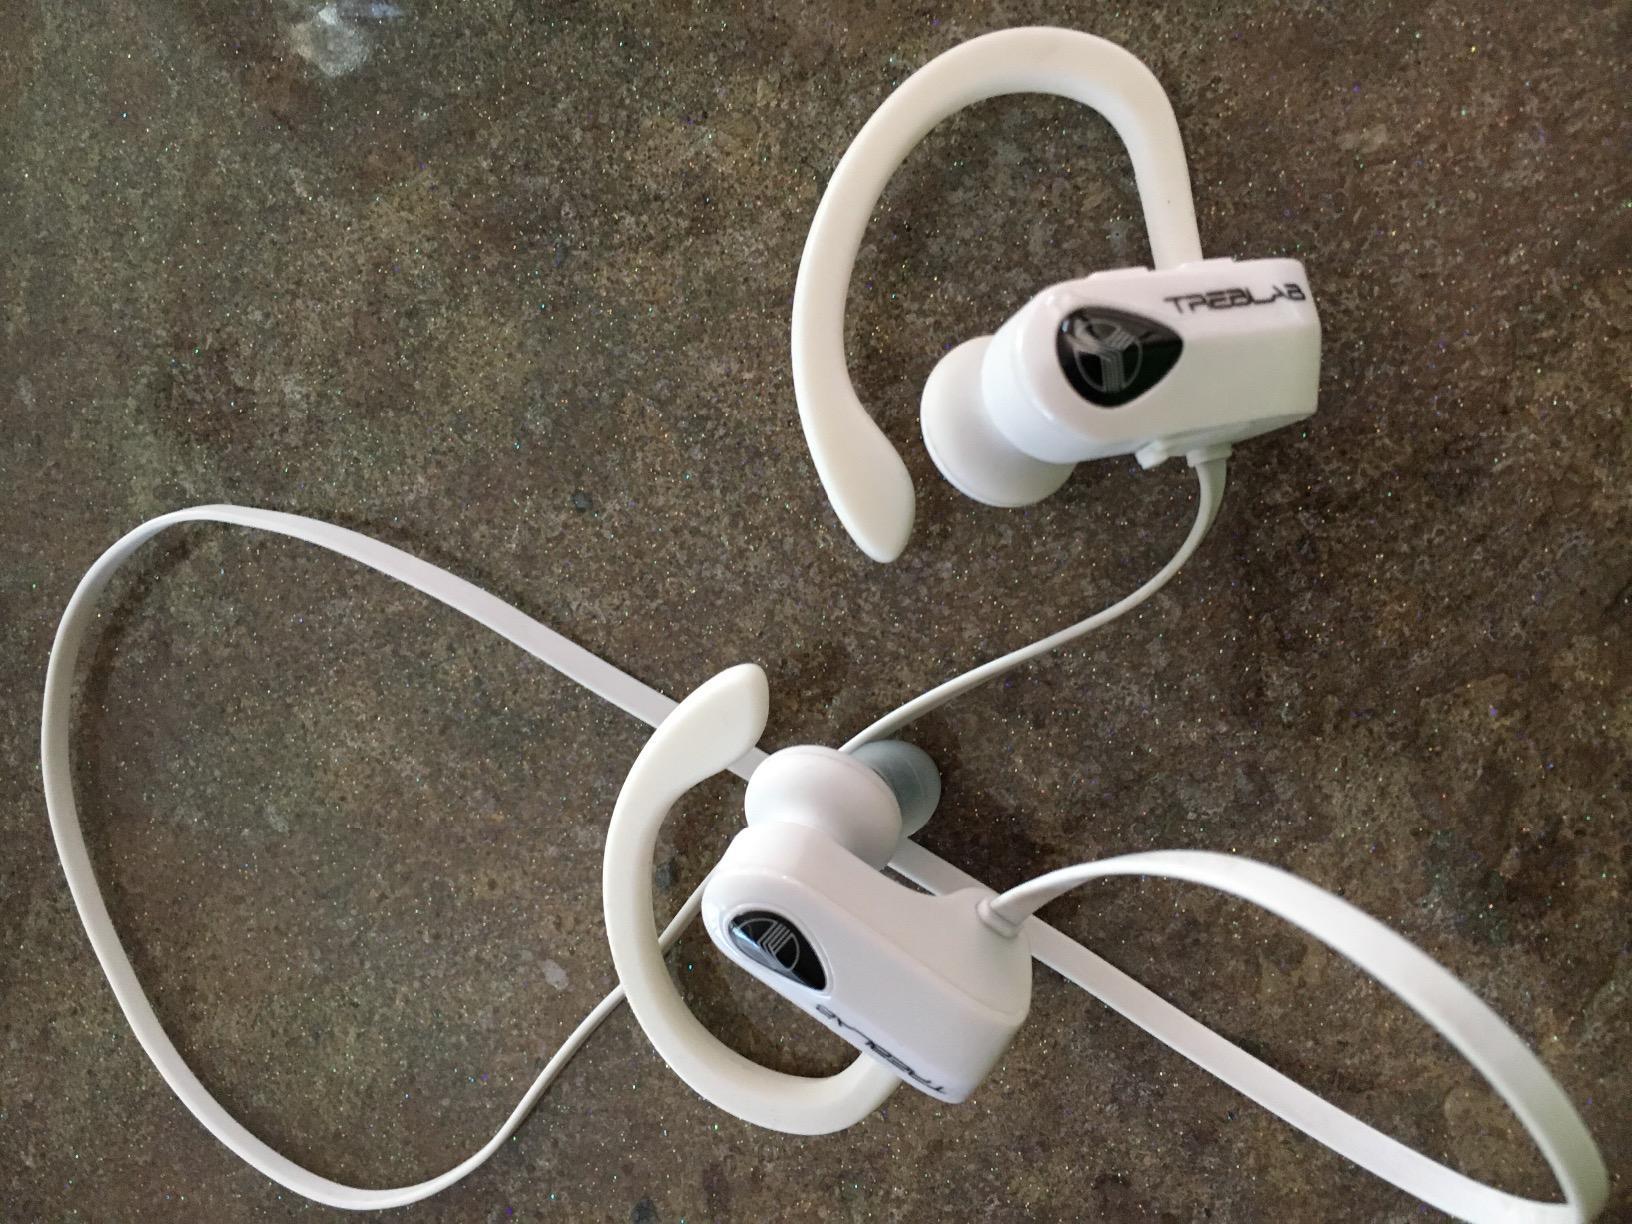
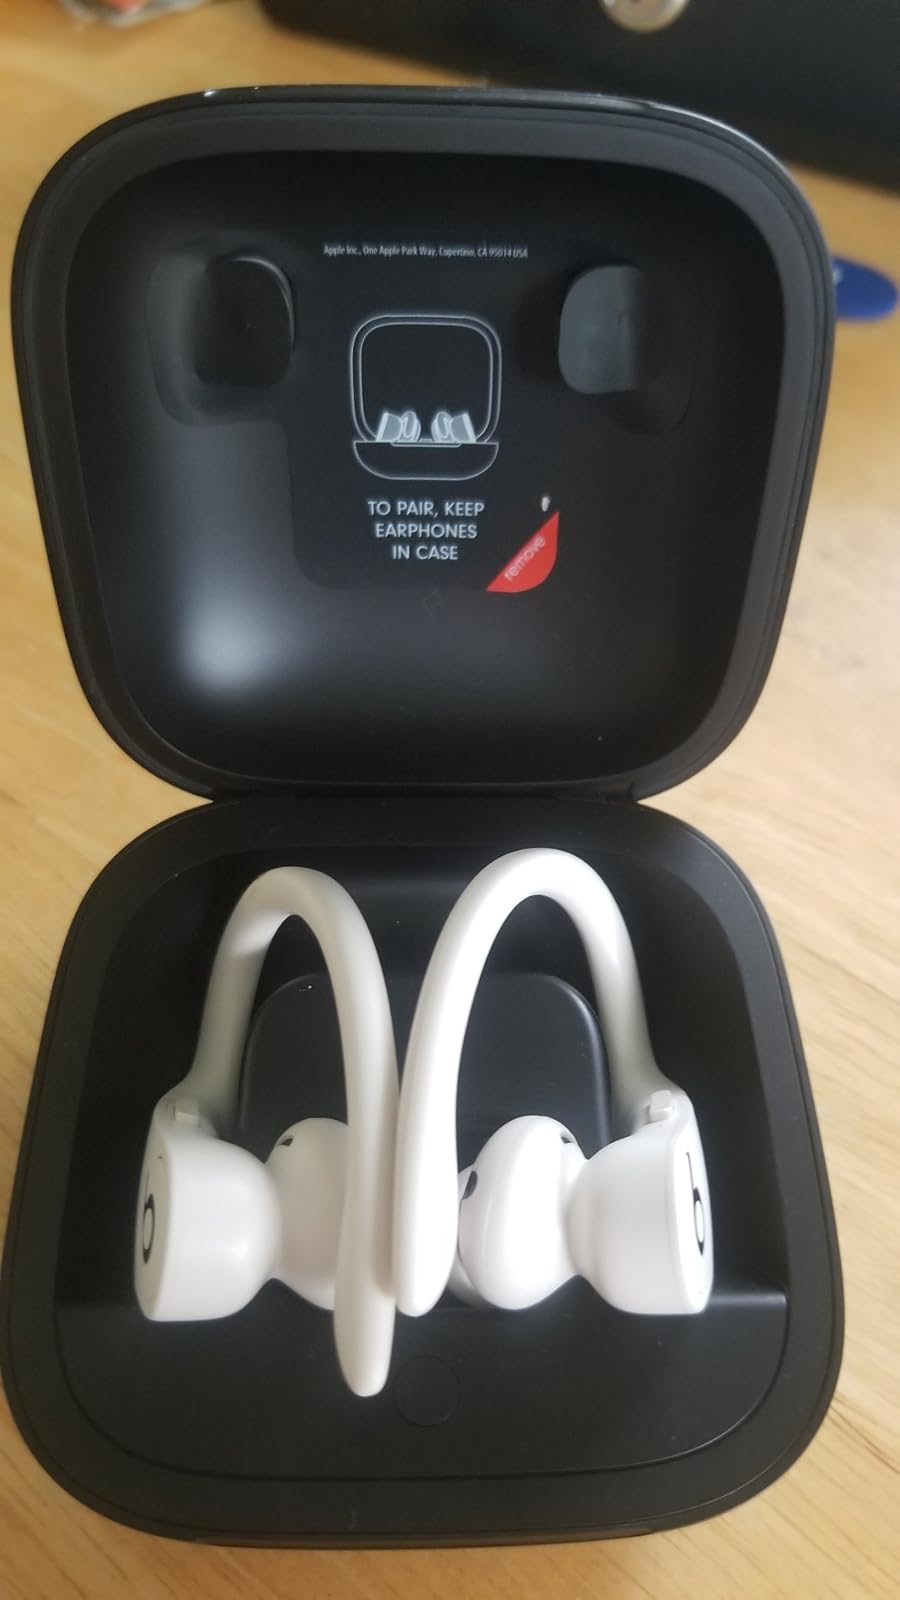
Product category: earbuds
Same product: no